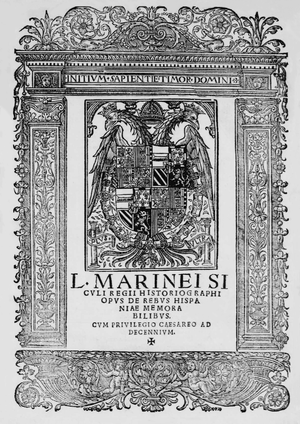
Lucio Marineo, en latin Lucius Marineus Siculus, est un humaniste italien de la Renaissance, né à Vizzini en Sicile vers 1445, mort en Espagne peu après 1533. L'essentiel de sa carrière se déroula en Espagne.